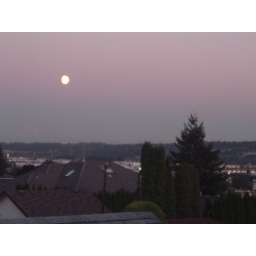
This pic was taken August 2006 from my balcony in Coquitlam BC. Port Mann bridge in the background to the left...